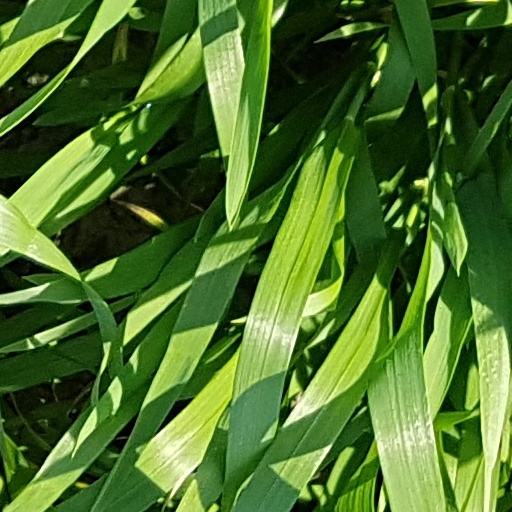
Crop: wheat